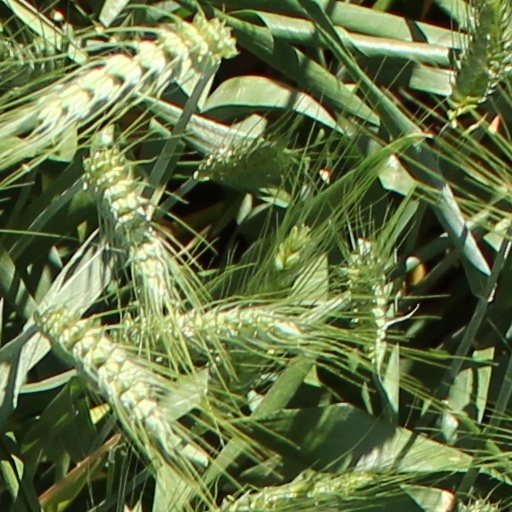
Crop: wheat